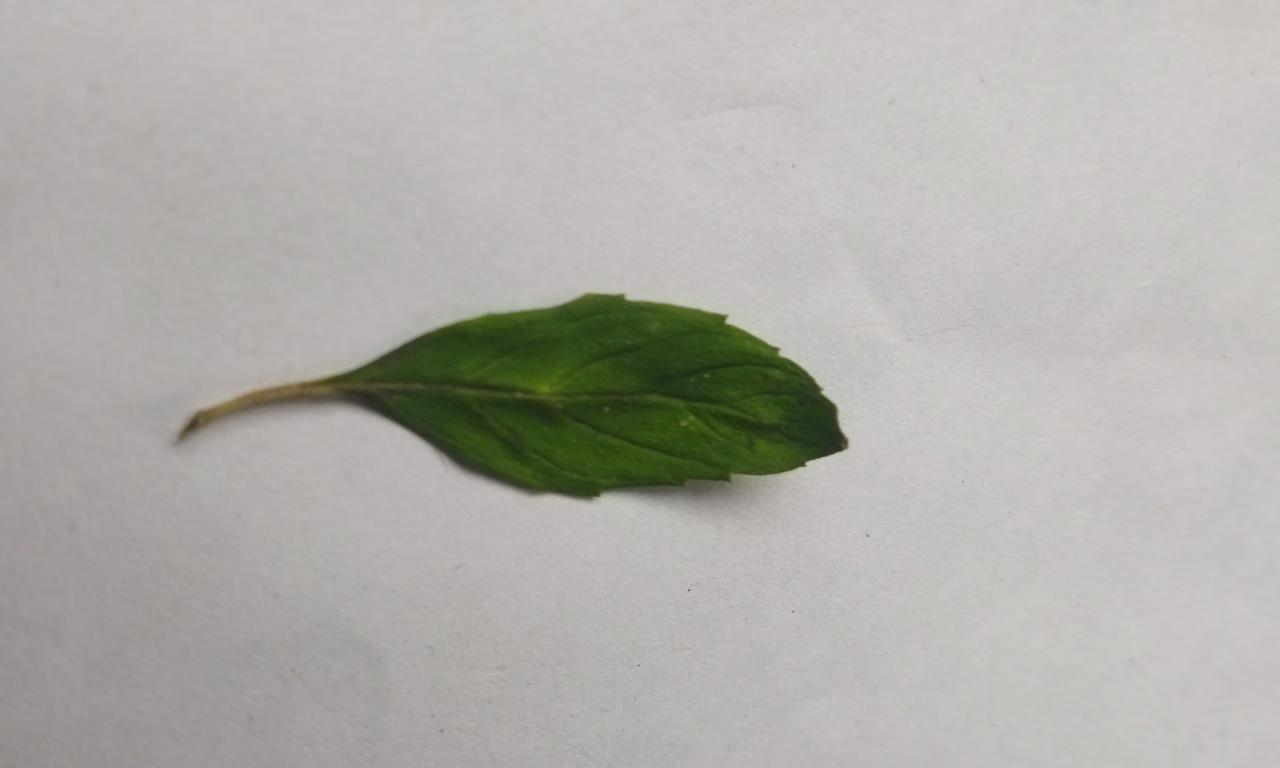
Label: Spoiled